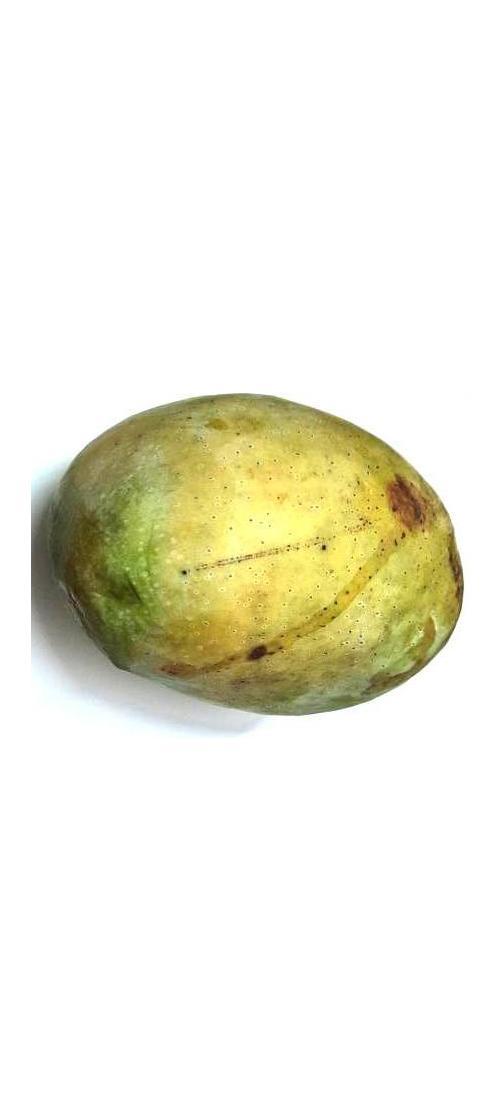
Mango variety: Fazli Classic